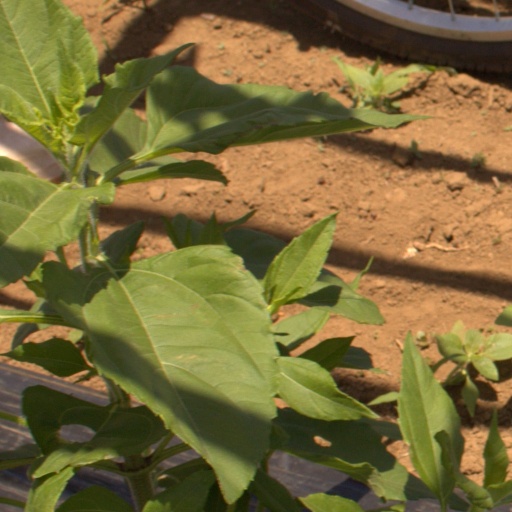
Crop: Jerusalem artichoke